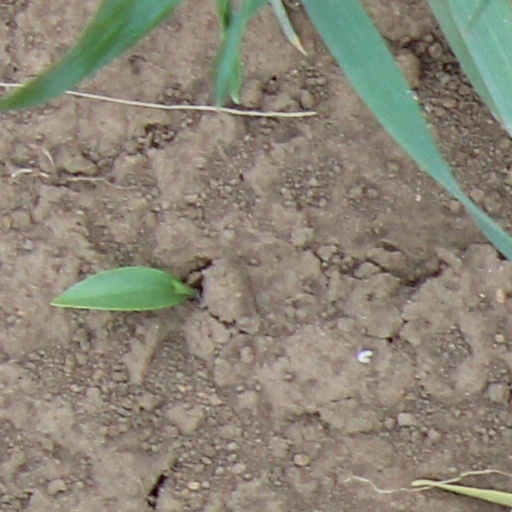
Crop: wheat